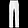
Label: Trouser